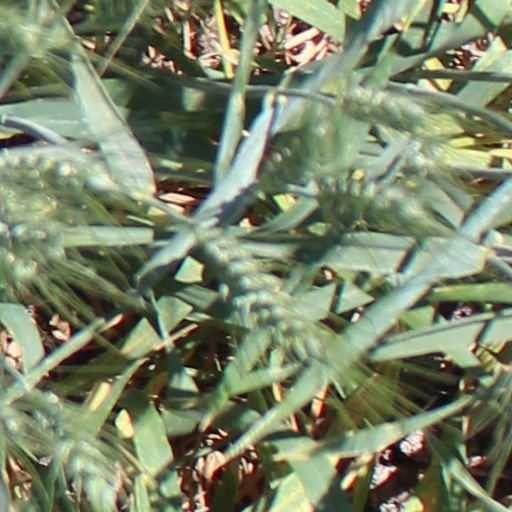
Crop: wheat